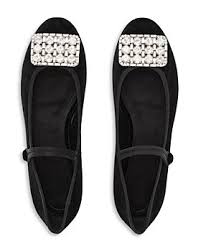
Label: Ballet Flat